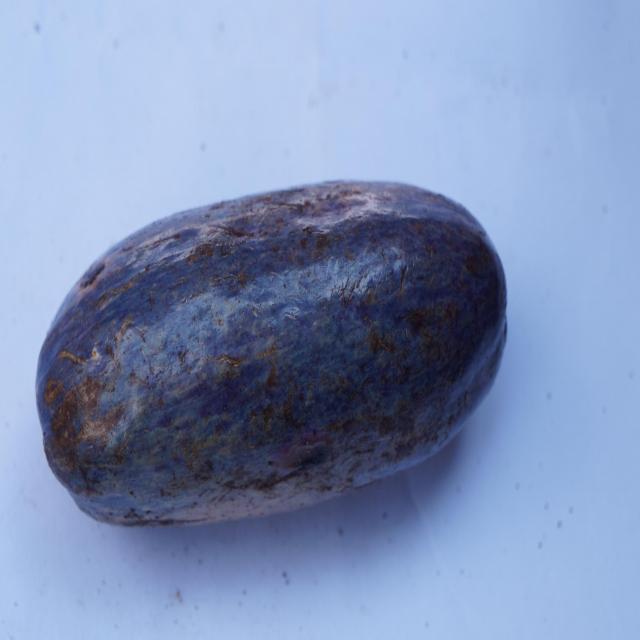
Plum grade: unaffected